Ingeborg Mello

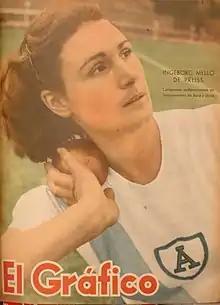
Mello in "El Gráfico", 1947

Ingeborg Mello de Preiss (January 4, 1919 – October 25, 2009) was an Argentine track and field athlete who competed mainly in the discus throw and the shot put. She represented Argentina at the 1948 and 1952 Summer Olympic Games. She won the gold medal in the women's discus throw and the shot put event at the 1951 Pan American Games in Buenos Aires, Argentina.